Double bass

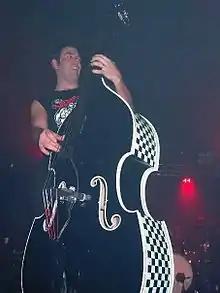
Scott Owen, double bass player for Australian rock band The Living End

Jim Creeggan of Barenaked Ladies primarily plays upright bass, although he has increasingly played bass guitar throughout the band's career. Chris Wyse of alternative rock group Owl uses a combination of electric and double bass. Athol Guy of the Australian folk/pop group The Seekers plays an upright bass. Shannon Birchall, of the Australian folk-rock group the John Butler Trio, makes extensive use of upright basses, performing extended live solos in songs such as Betterman. On the 2008 album "In Ear Park" by the indie/pop band Department of Eagles, a bowed upright bass is featured quite prominently on the songs "Teenagers" and "In Ear Park". Norwegian ompa-rock band Kaizers Orchestra use the upright bass exclusively both live and on their recordings.